Ballyvourney

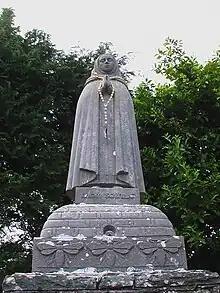
Statue of Saint Gobnait

Today, the district gives its name to the "Muskerry Gaeltacht" which is an officially designated Irish-speaking area. While the inhabitants of the area know Irish well, English has been the predominant household and community language since the 1920s. According to the 2016 Census about 21% of the population of the "An Sliabh Riabhach" electoral division (where Ballyvourney is located) speak Irish on a daily basis outside the education system. The area's Gaeltacht status draws visitors—as does its architectural heritage.